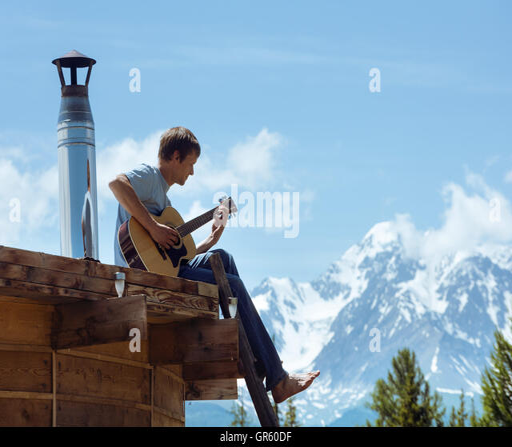
man plays on guitar at the roof